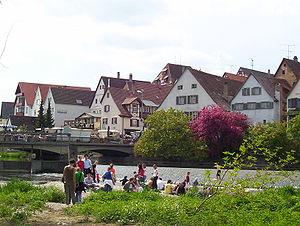
Riedlingen est une ville allemande située sur le Danube en Haute Souabe. Elle faisait partie des Cinq villes du Danube.